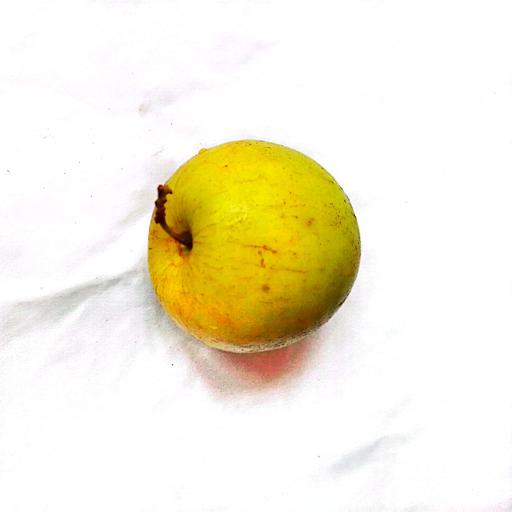
Label: healthy